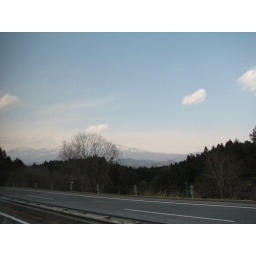
Typical mountain road in Japan.